Pushtimarga Sampradaya

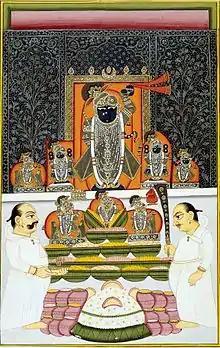
Gouache painting on paper from Nathdwara representing the autumn Annakuta Festival. This annual festival is observed by donating a mountain of food, usually rice, to the temple to symbolise the moment Kr̥ṣṇa lifted Mount Govardhan to protect his villagers. In Nathdwara the food is then given to the Bhils, the tribal peoples living in Mewar. The left arm of the god Srinathji, a form of Kr̥ṣṇa, is raised and the murti (idol) is positioned in front of a picchvai decorated with a stylised floral pattern. Two priests attend the god, positioned on either side of the offering.

In 1540, the Gauḍiya priests of Śrī Nāthajī, whom Vallabha hired, were expelled from Govardhan Hill which gave the Puṣṭimārga sole control over the deity's worship. In 1542, Gopīnātha died with his son soon dying as well, leaving Viṭṭhalanātha as the leader of the Puṣṭimārga. From 1543 to 1581 Viṭṭhalanātha went on fundraising tours to Gujarat where he converted many merchants, agriculturalists, and artisans. He also successfully obtained the royal Hindu and Mughal patronage for the sect. He heavily transformed the simple "sevā" of his father's time into a deeply aesthetic experience that sought to recreate the daily life of Kr̥ṣṇa in which he was offered expensive clothing, jewelry, perfumes, and sumptuous meals. The arts of paintings and poetry were also added to the rituals to enhance their appeal. Upon Viṭṭhalanātha's death the spiritual leadership of the sect was divided among his seven sons among whom he had distributed the major "svarūpas" of Kr̥ṣṇa and granted the sole right to bestow the "brahmasambandha" "mantra", that is, to initiate new members. Thus, the Puṣṭimārga was divided into Seven Houses ("Sāt Ghar") or Seven Seats ("Sāt Gaddī"), with all patrilineal male descendants of Vallabha having these rights. These descendants have the titles of "mahārājā" (Great King) or "gosvāmi" (Lord of Cows), and the chief "mahārāja" of the First House has the title of "tilkāyat" and is "primus inter pares".